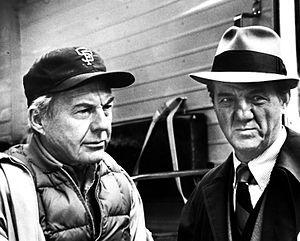
Les Rues de San Francisco est une série télévisée américaine en un pilote de 95 minutes, 121 épisodes de 47 minutes et un téléfilm de 90 minutes, créée par Edward Hume d'après les personnages de Carolyn Weston et diffusée entre le 16 septembre 1972 et le 9 juin 1977 sur ABC. En France, la série a été diffusée sur Télé Luxembourg fin octobre 1972, et du 12 octobre 1974 au 19 avril 1979 sur la deuxième chaîne de l'ORTF puis Antenne 2. Rediffusion sur TF1, RTL TV, M6, Série Club, Monté-Carlo TMC, La Cinquième, 13ème rue, TF6, Match TV et TV Breizh puis en Belgique qui diffuse sur la RTBF puis RTL-TVI et Club RTL ou encore Plug TV.